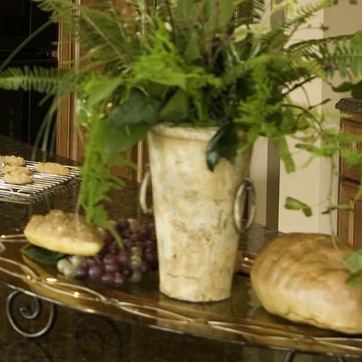
Material: ceramic